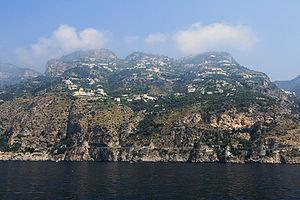
L'association I Borghi più belli d'Italia est née en mars 2001 sous l'impulsion de Conseil du tourisme de l'ANCI.
Furore est une commune italienne de la province de Salerne dans la région Campanie en Italie.